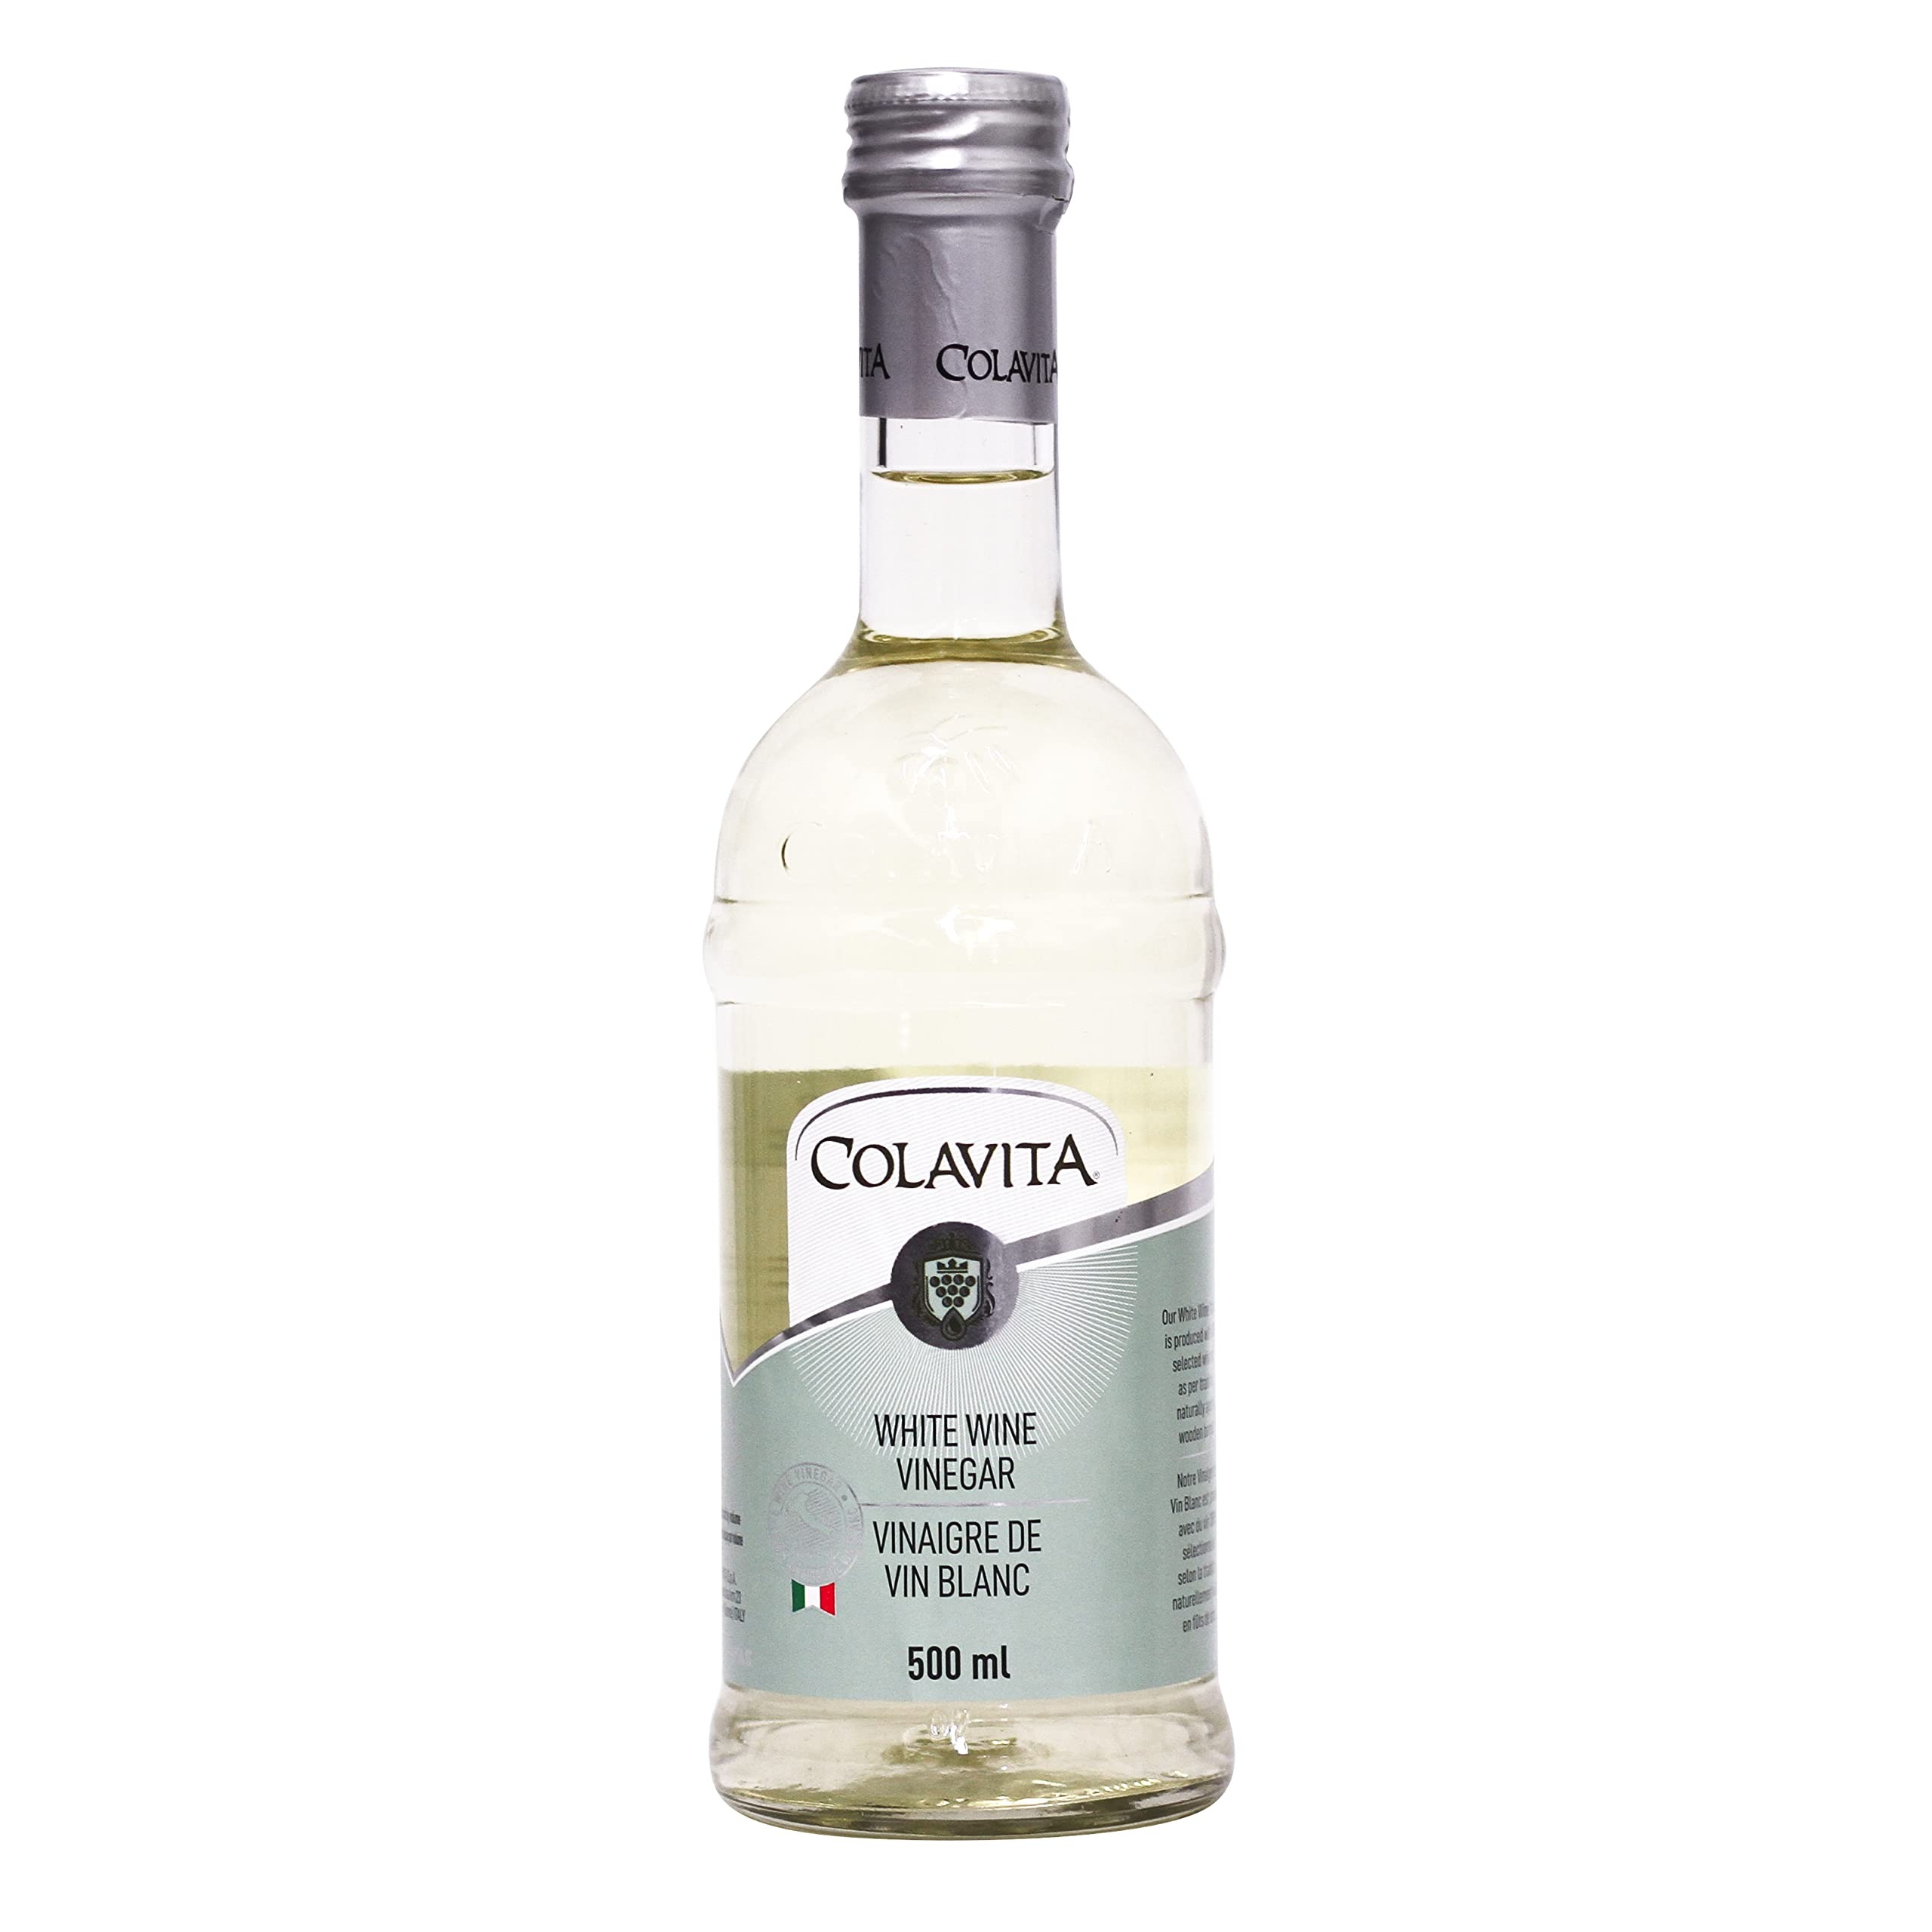
Item Name: Colavita Aged White Wine Vinegar - 17 fl.oz.
Bullet Point 1: Fine and aromatic, this naturally aged wine vinegar has been produced according to traditional methods of aging selected wines for long periods in wooden barrels. Gluten-free.
Bullet Point 2: Acidity 6 Percent.
Product Description: Product of Italy. Fine and aromatic, this naturally aged wine vinegar has been produced according to traditional methods of aging selected wines for long periods in wooden barrels. Gluten-free.
Value: 16.9
Unit: Fl Oz

Price: 9.85